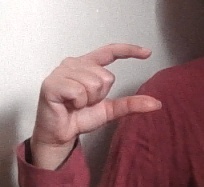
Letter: dal